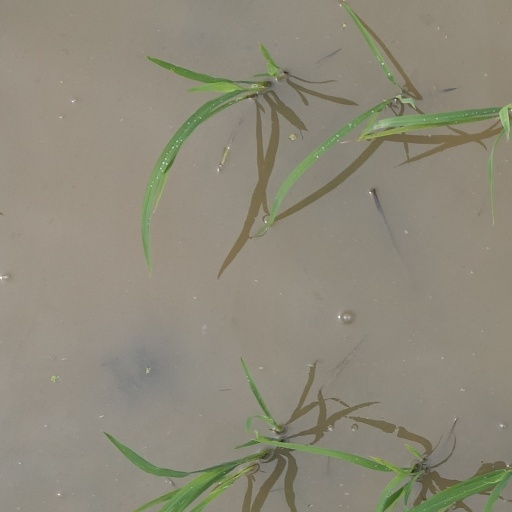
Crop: rice